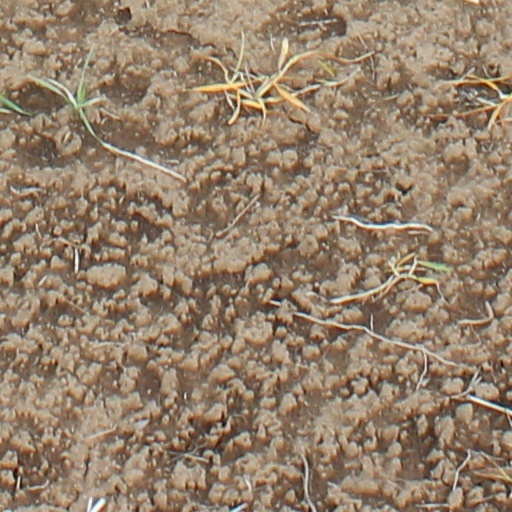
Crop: wheat